Aqua Teen Hunger Force season 1

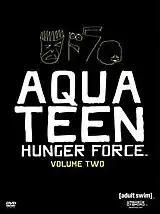
Volumes 1 and 2 DVD covers. "Volume One" features the first sixteen episodes, and "Volume Two" features the final two season one episodes.

The first season of the animated television series, "Aqua Teen Hunger Force" originally aired in the United States. Season one unofficially started on December 30, 2000 with the unannounced early morning stealth airing of "Rabbot" on Cartoon Network. Season one officially began one week after the official launch of Adult Swim, on September 9, 2001 with "Escape from Leprechaupolis", and ended with "Cybernetic Ghost of Christmas Past from the Future" on December 29, 2002, with a total of eighteen episodes. "Aqua Teen Hunger Force" is about the surreal adventures and antics of three anthropomorphic fast food items: Master Shake, Frylock, and Meatwad, who live together as roommates and frequently interact with their human next-door neighbor, Carl in a suburban neighborhood in South New Jersey. In late March 2013, this season became available on Netflix. In May 2015, this season became available on Hulu Plus. In May 2020, this season became available on HBO Max.